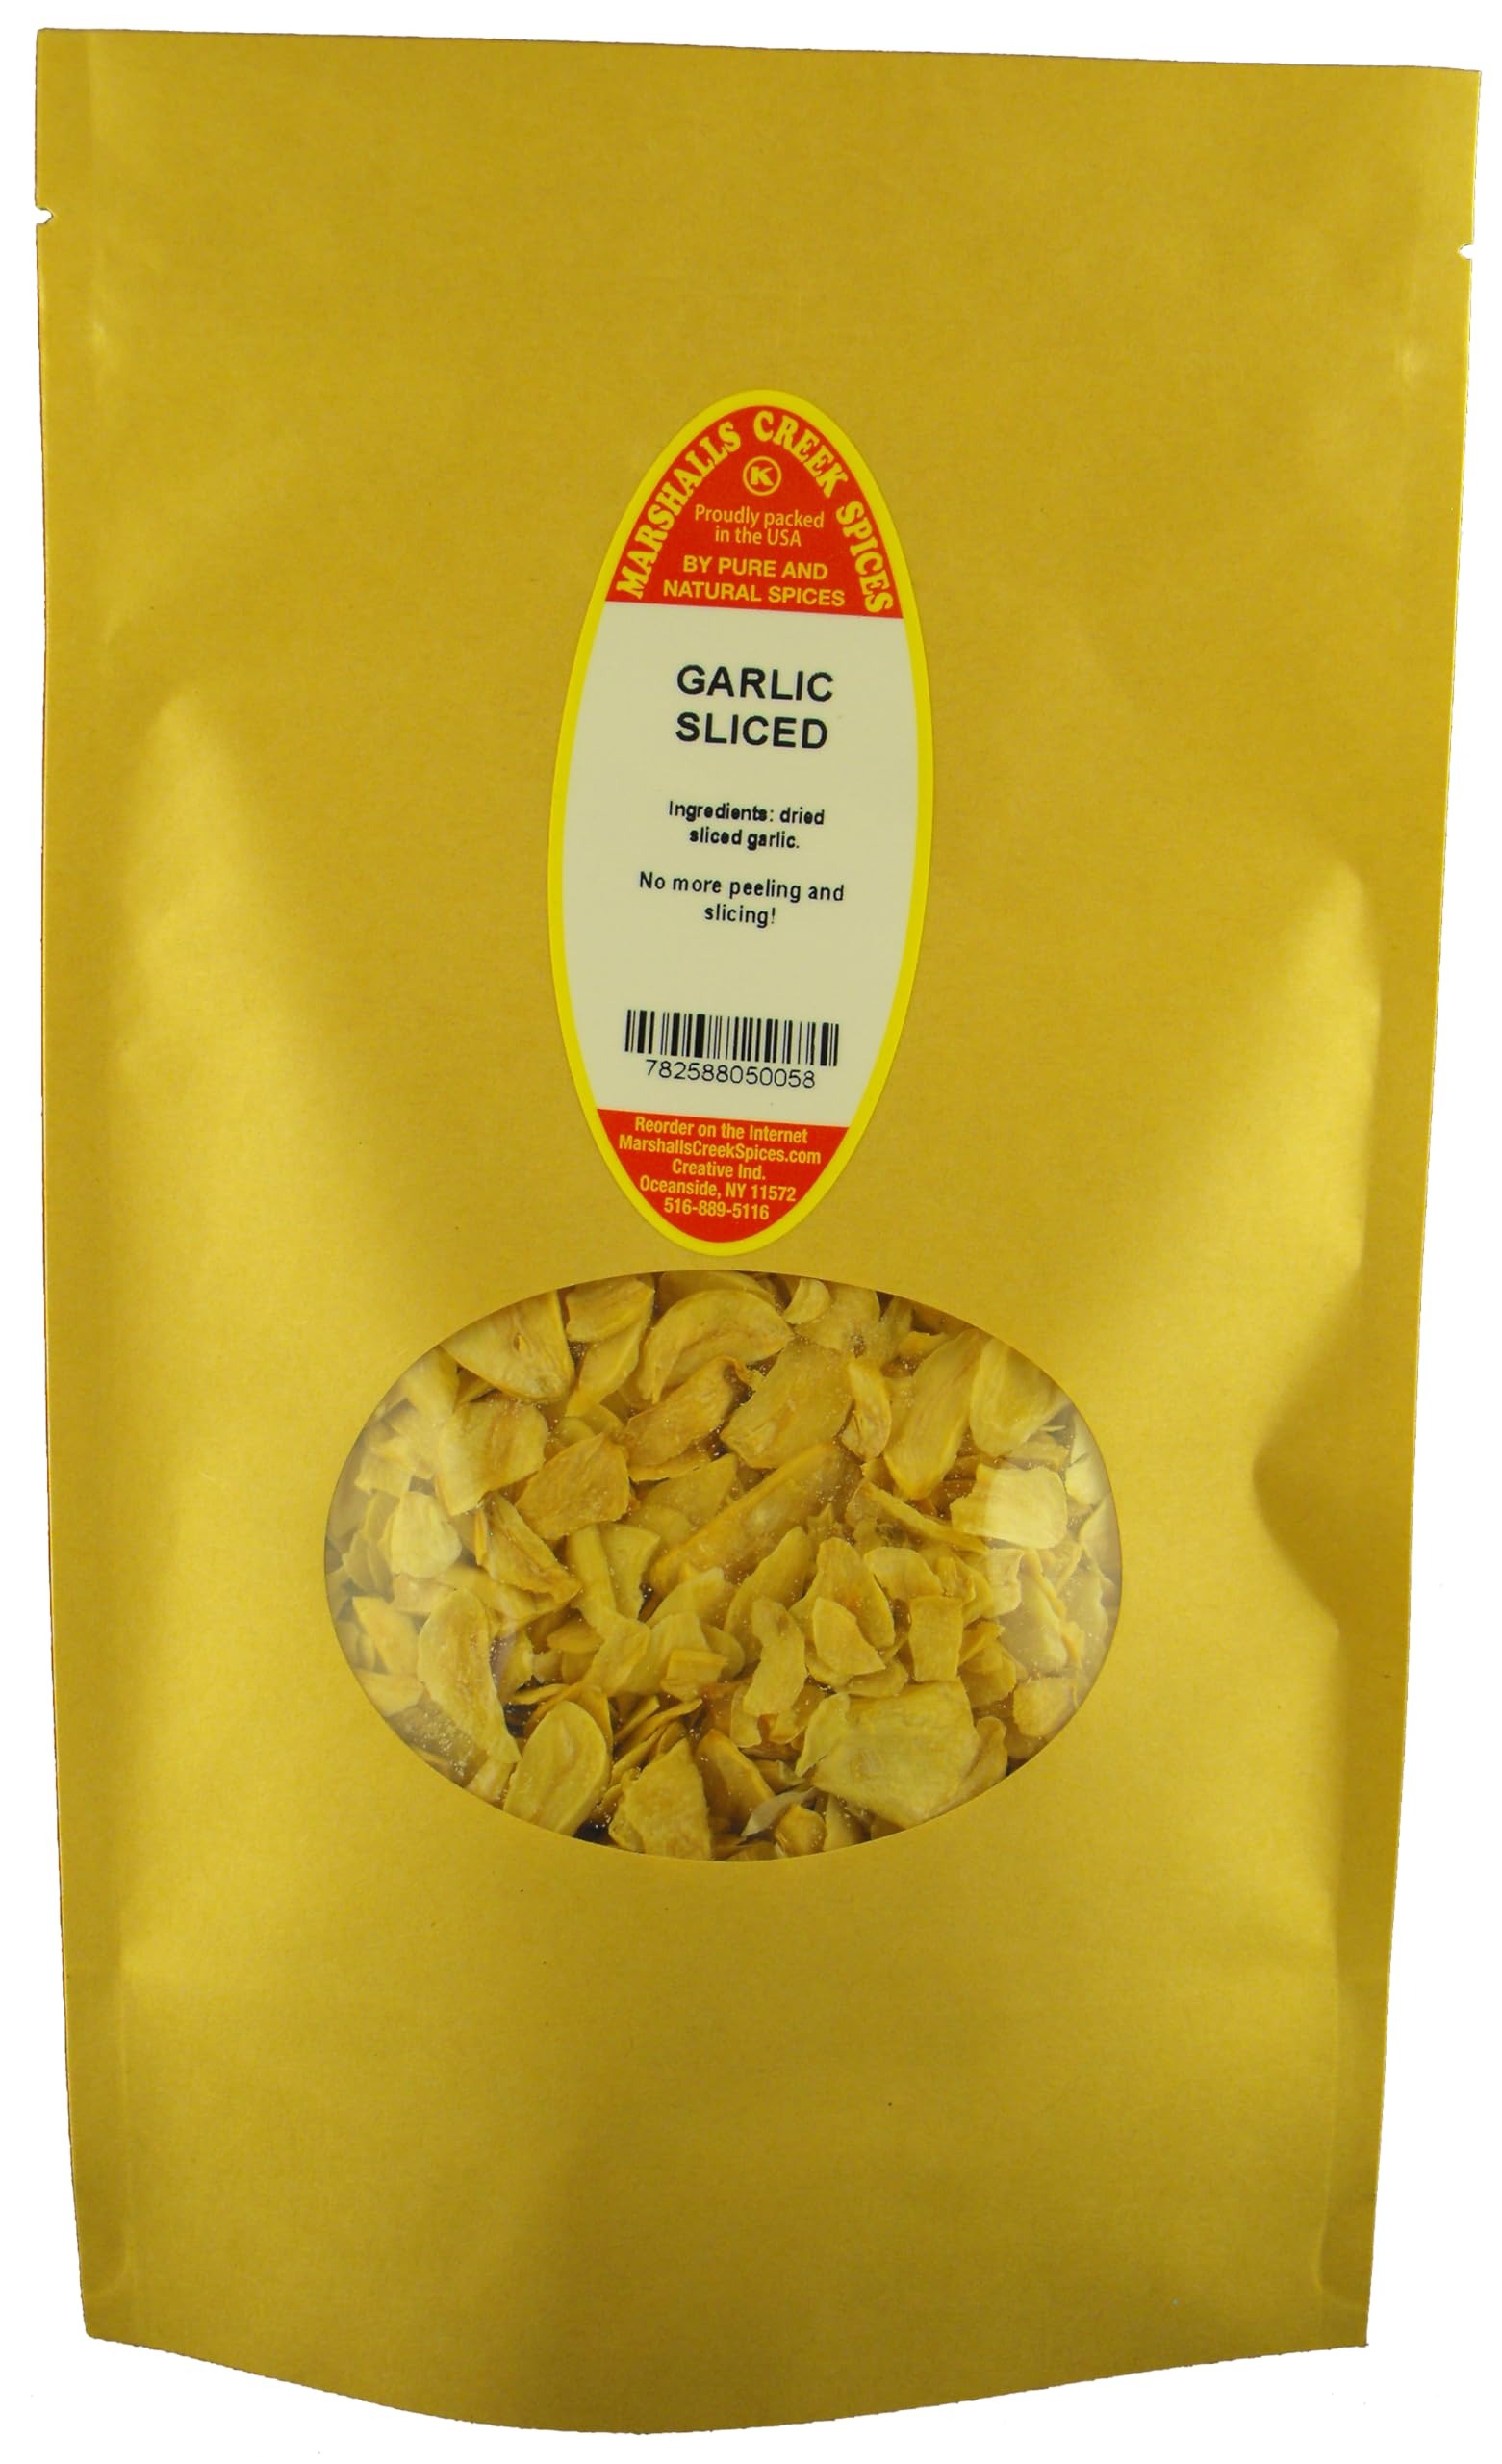
Item Name: Marshalls Creek Spices Sliced Garlic 12 ounce XL ECO Friendly Kraft Stand-up Pouch
Bullet Point 1: Marshalls Creek Spices buys in small quantities and packs weekly providing the freshest products possible. Fresher ingredients means more flavor and a longer shelf life.
Bullet Point 2: No Fillers - No MSG
Bullet Point 3: All Natural & Kosher
Bullet Point 4: Kraft ECO Friendly Packaging
Bullet Point 5: Convenient Stand Up Pouch
Value: 12.0
Unit: Ounce

Price: 26.92